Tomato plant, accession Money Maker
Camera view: bottom (45 deg); turntable rotation: 210 degrees
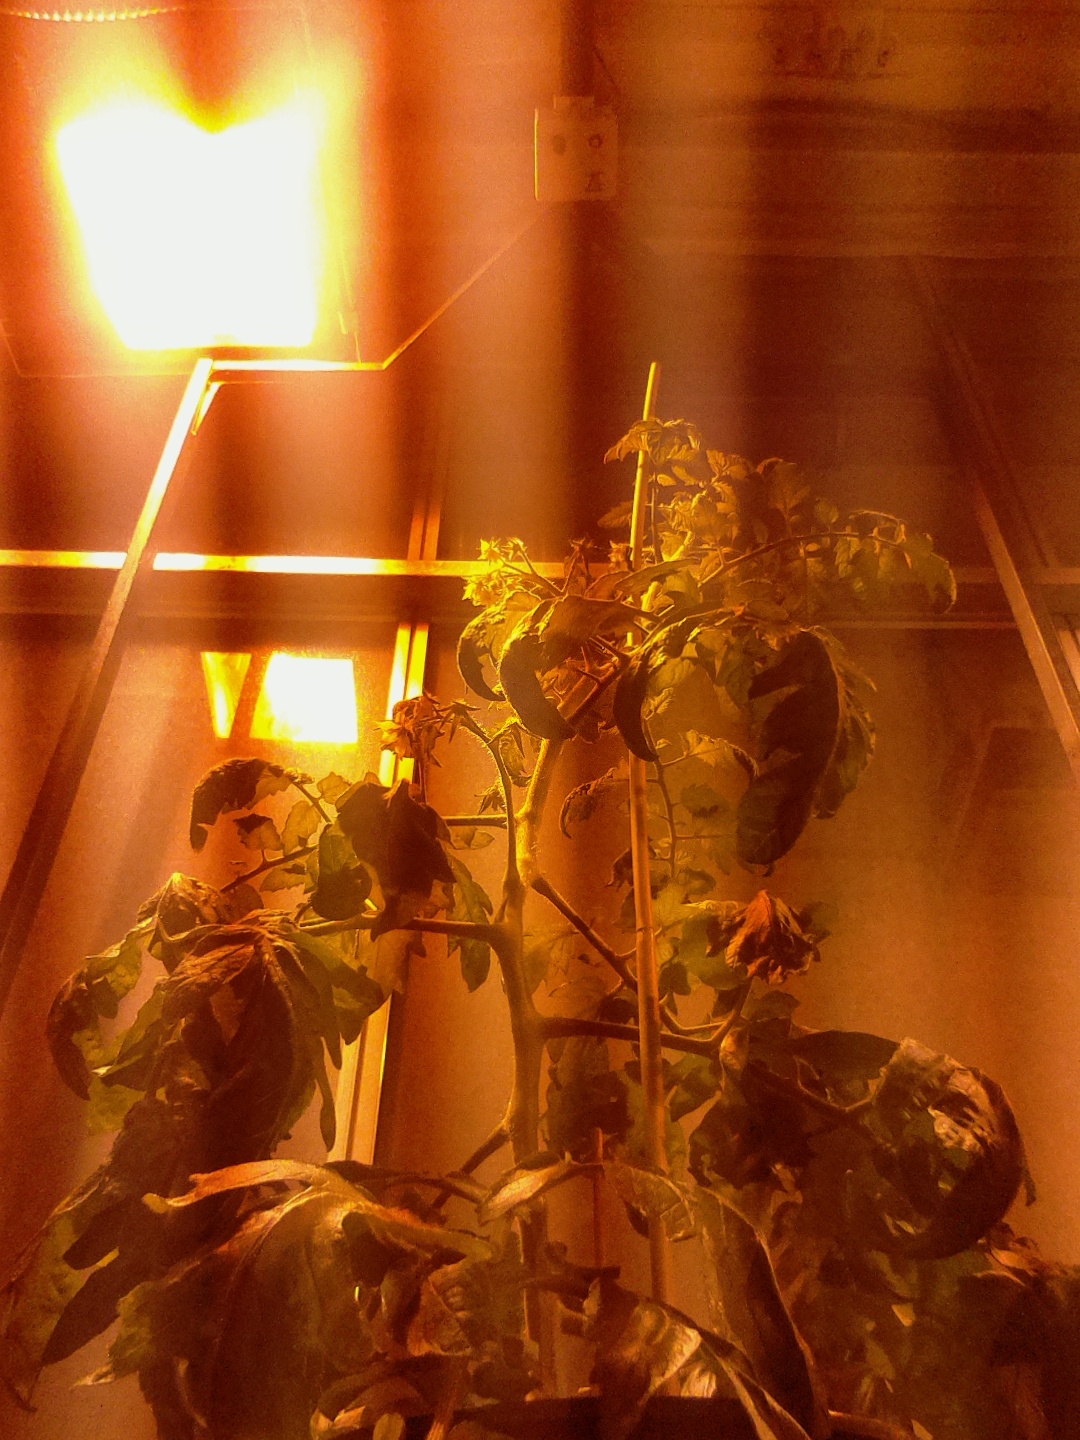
BBCH growth stage 70: Fruits at the main stem or branches visibles